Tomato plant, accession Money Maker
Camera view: vertical (180 deg); turntable rotation: 240 degrees
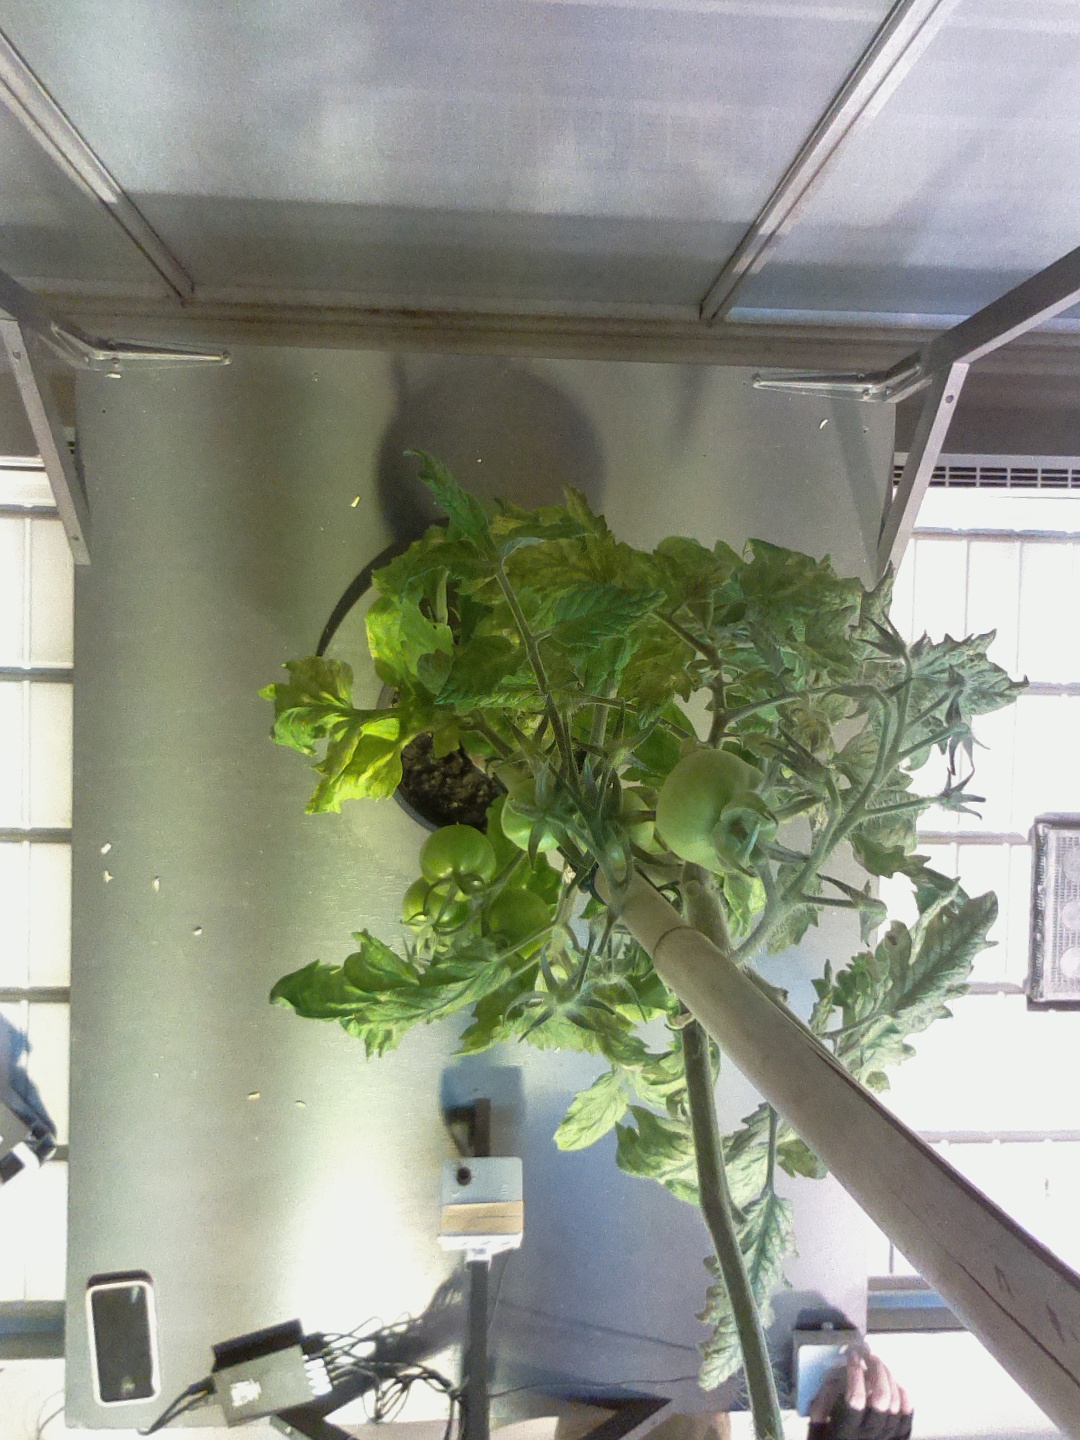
BBCH growth stage 78: 80% -90% of final fruit size